Saab H engine

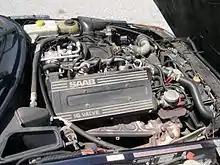
Saab B202 turbo 16-valve engine in a 1993 Saab 900T

In 1984, Saab added a 16 valve cylinder head with double overhead camshafts. They retroactively renamed the 8-valve version the B201 and used B202 as the name of the new multi-valve unit. Another notable addition to the B202 was hydraulic valve lifters and Ecopower ("ep" in Italy, "(900)S" elsewhere), with a pre-heated catalytic converter for reduced emissions.